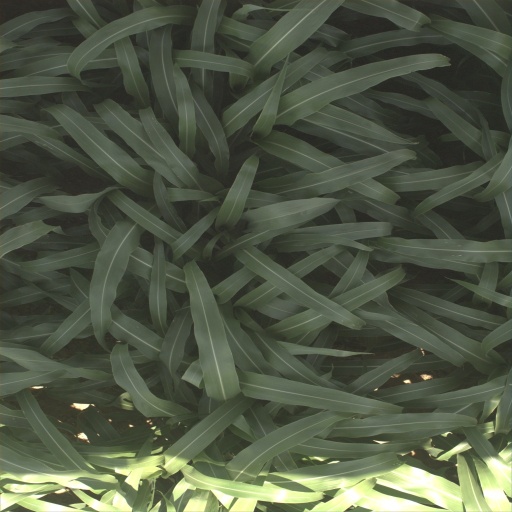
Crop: sorghum